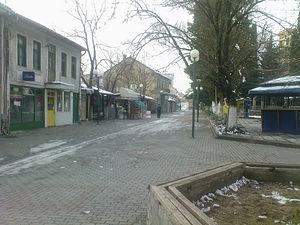
Valandovo est une municipalité et une petite ville du sud-est de la Macédoine du Nord. Elle comptait 11 890 habitants en 2002 et s'étend sur 331,4 km². La ville en elle-même compte 4 402 habitants, le reste de la population étant réparti dans les villages alentour.